Edvard Munch

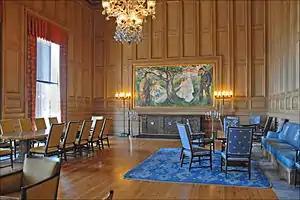
"Life" by Munch, at the Rådhuset (City Hall) in Oslo. The room is called "The Munch room".

In the autumn of 1908, Munch's anxiety, compounded by excessive drinking and brawling, had become acute. As he later wrote, "My condition was verging on madness—it was touch and go." Subject to hallucinations and feelings of persecution, he entered the clinic of Daniel Jacobson. The therapy Munch received for the next eight months included diet and "electrification" (a treatment then fashionable for nervous conditions, not to be confused with electroconvulsive therapy). Munch's stay in hospital stabilized his personality, and after returning to Norway in 1909, his work became more colorful and less pessimistic. Further brightening his mood, the general public of Kristiania finally warmed to his work, and museums began to purchase his paintings. He was made a Knight of the Royal Order of St. Olav "for services in art". His first American exhibit was in 1912 in New York.